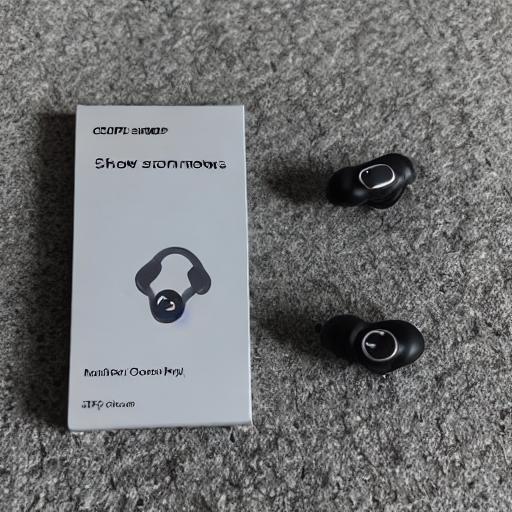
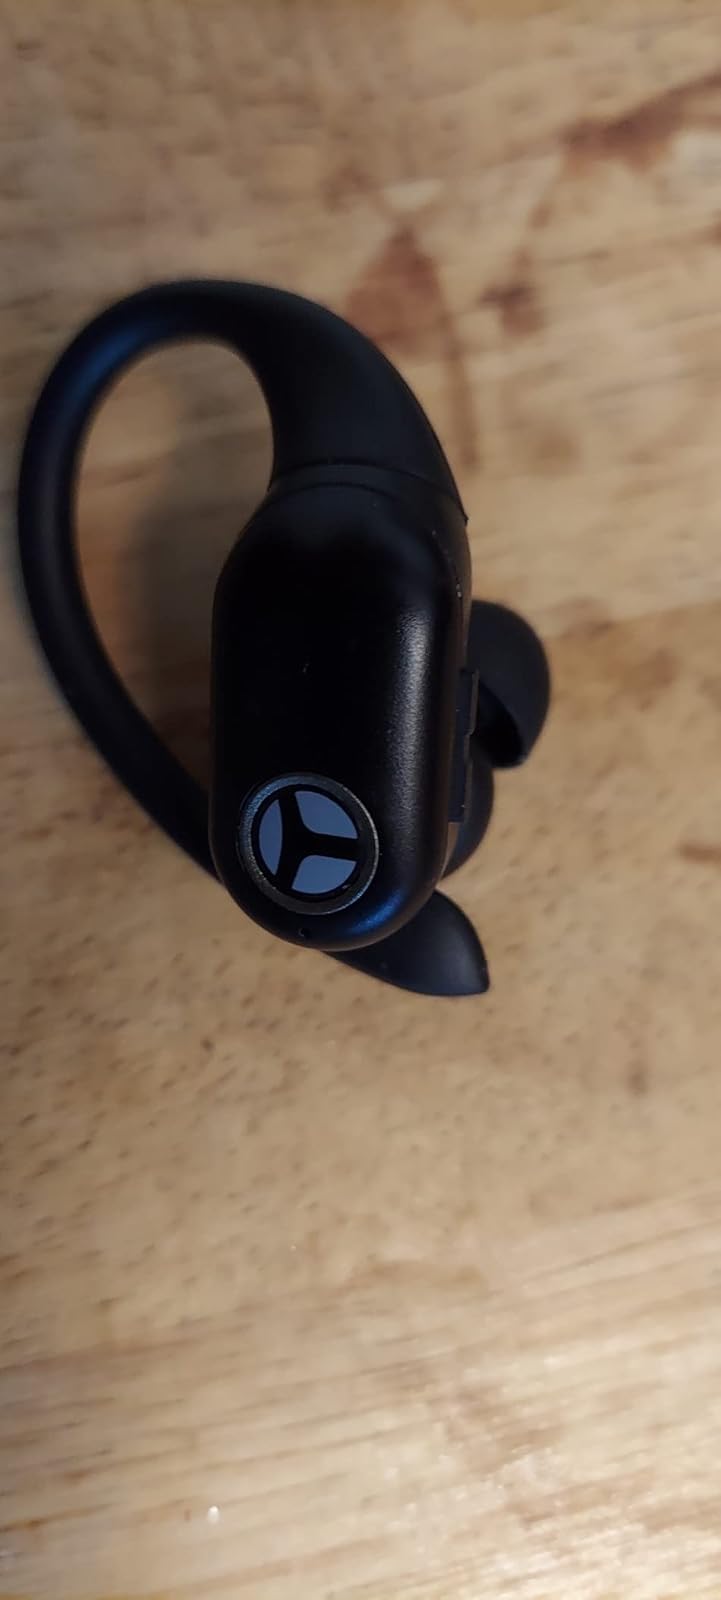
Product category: earbuds
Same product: no